R. Heber Newton

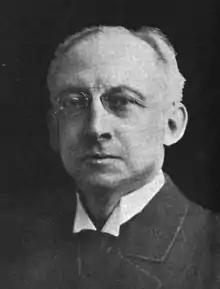
Newton in 1907

Richard Heber Newton (October 31, 1840 – December 19, 1914) was a prominent American Episcopalian priest and writer.